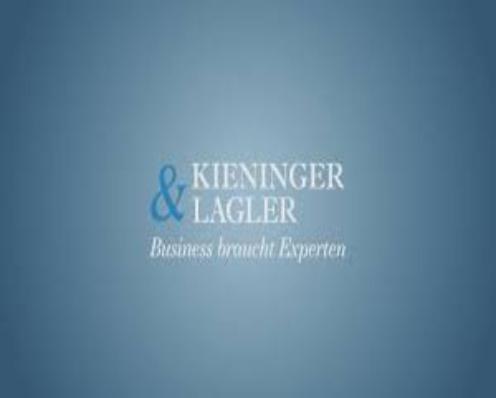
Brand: Kieninger
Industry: Necessities